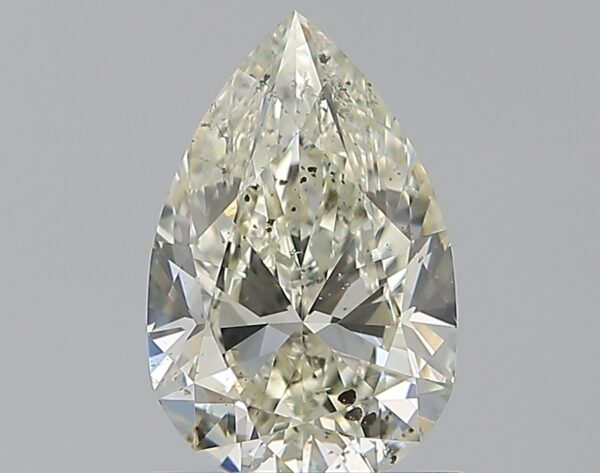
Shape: pear
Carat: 1.2
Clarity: SI2
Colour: M
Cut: VG
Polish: EX
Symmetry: EX
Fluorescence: F
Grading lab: GIA
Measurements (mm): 8.99 x 5.8 x 3.6